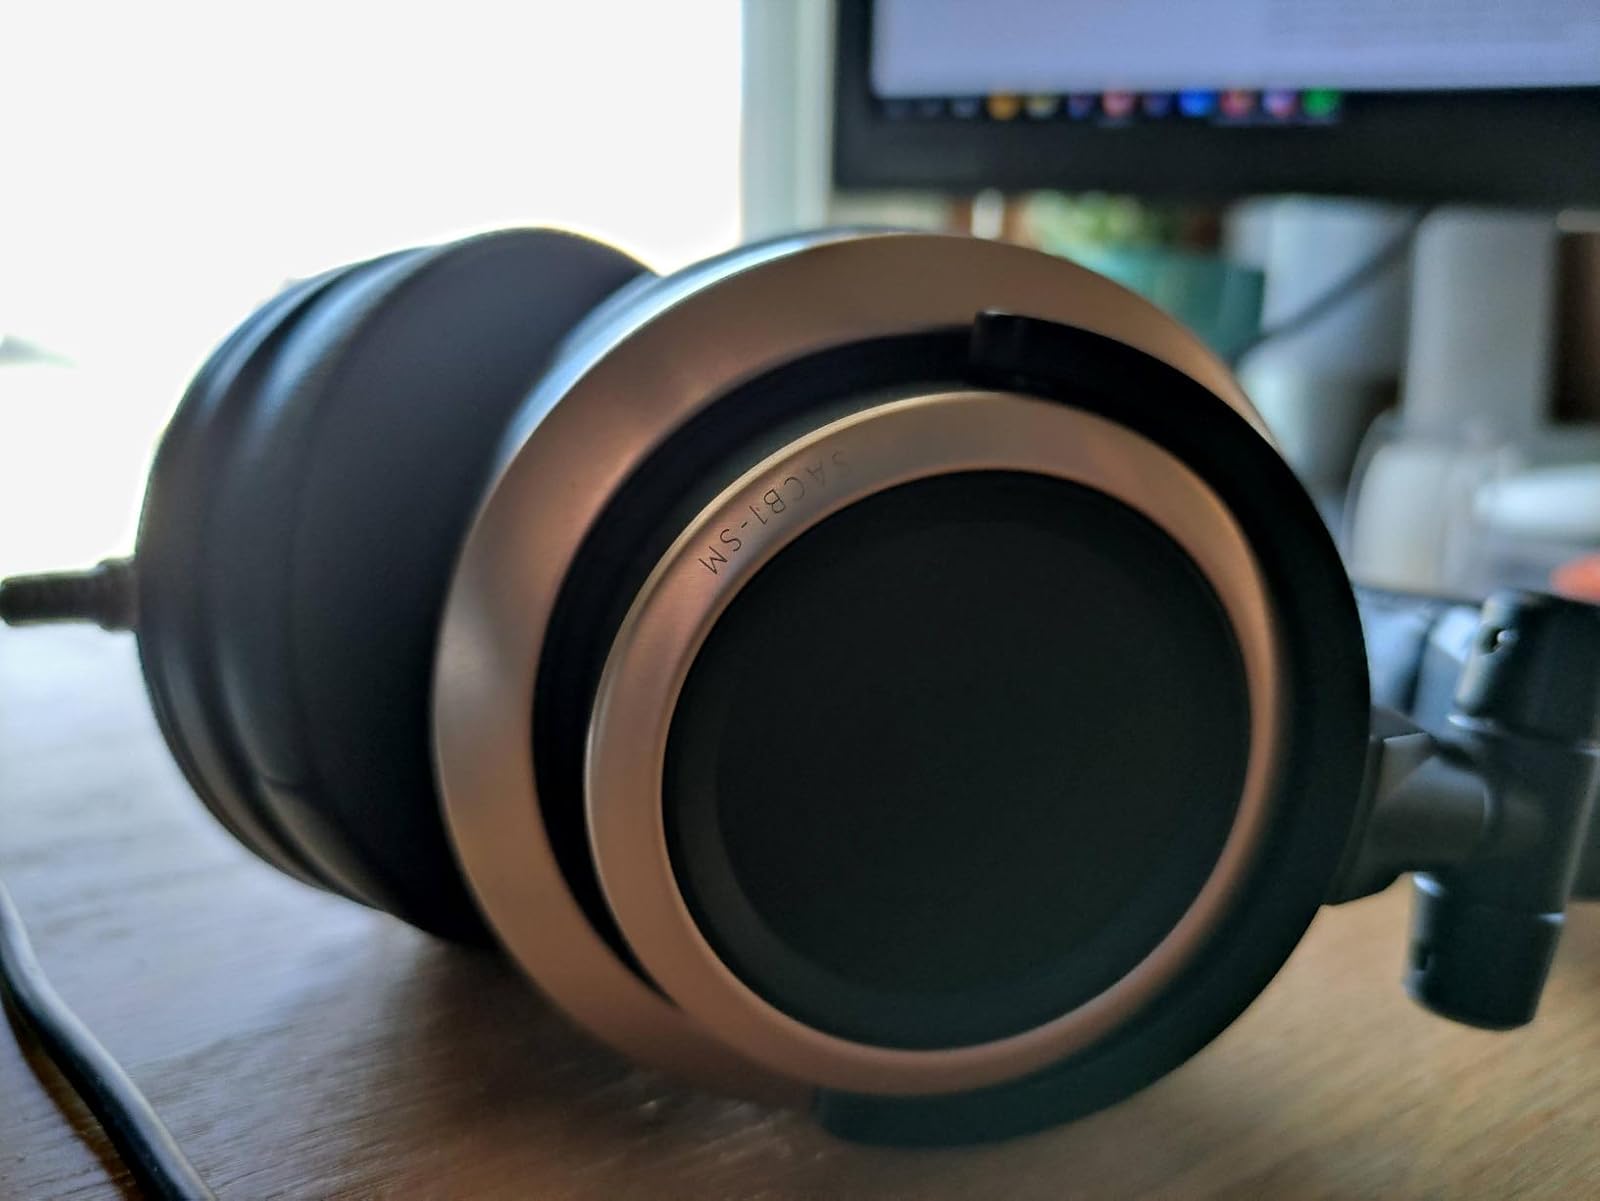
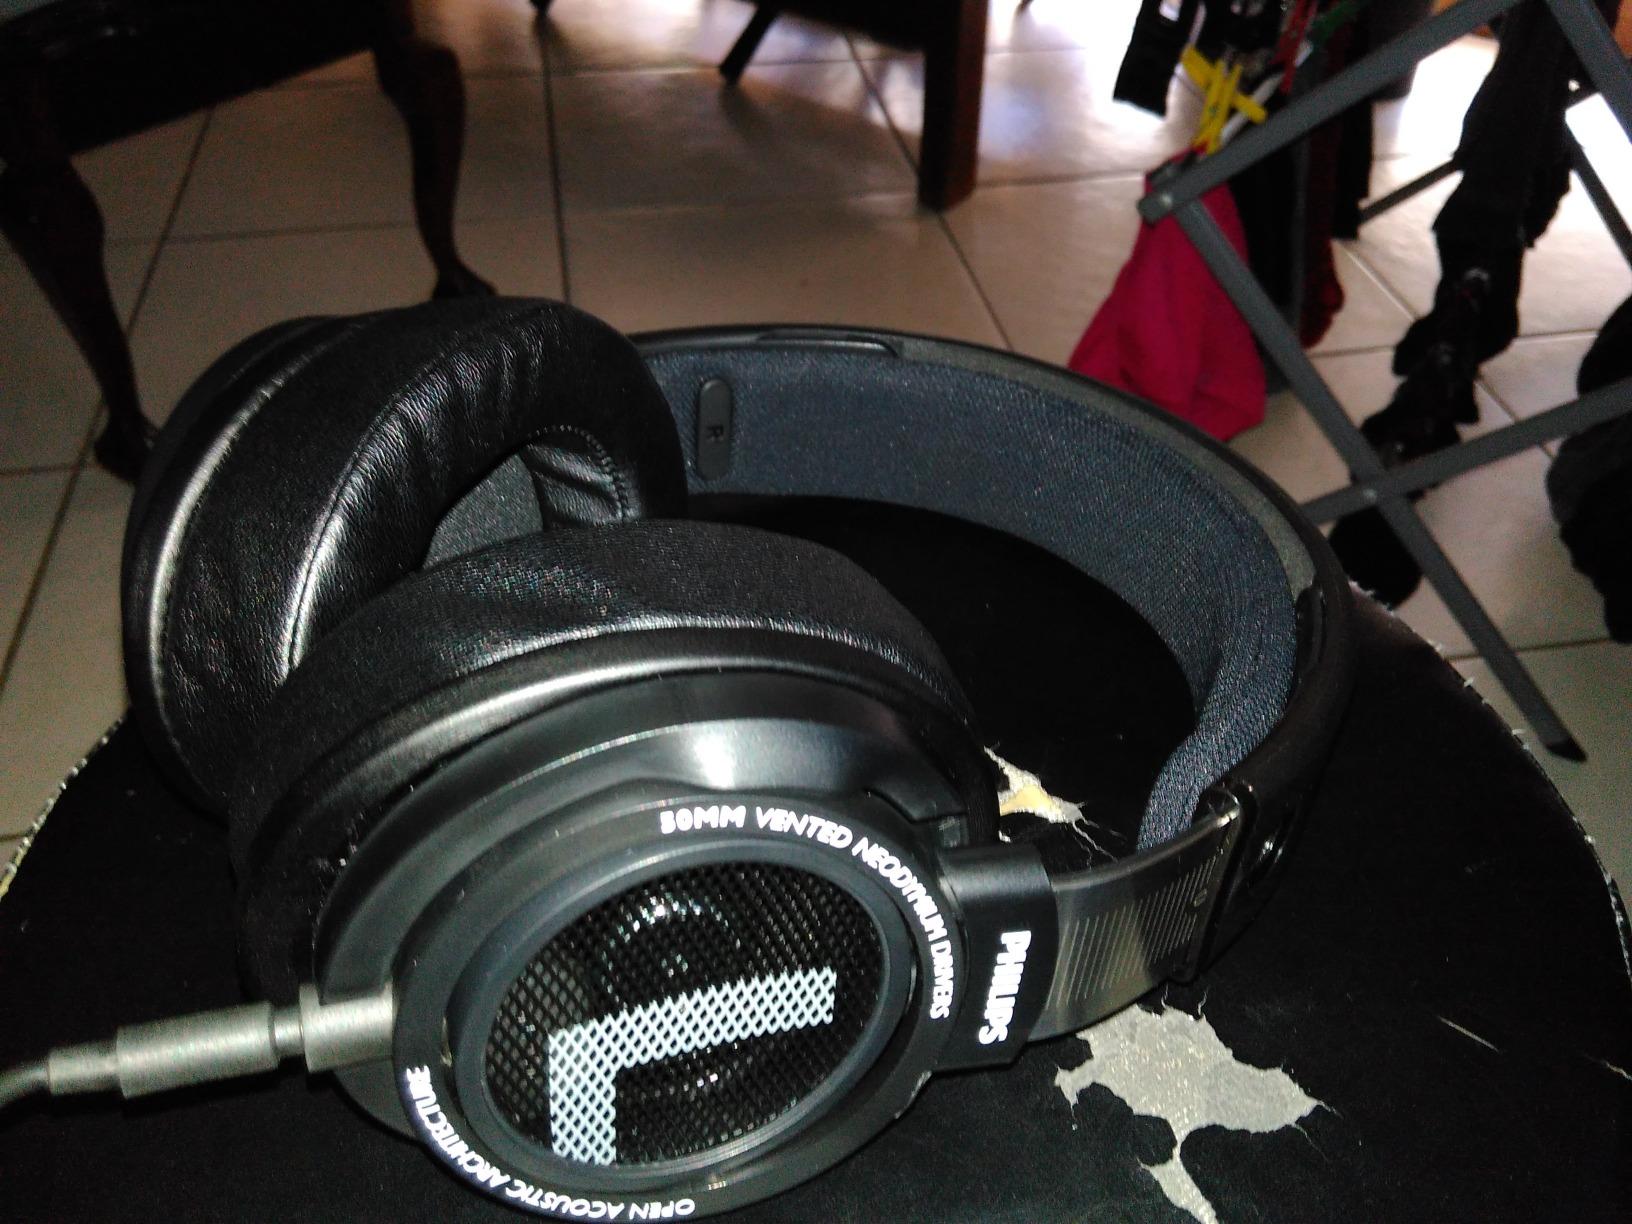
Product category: headphones
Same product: no